Neferkare Khendu

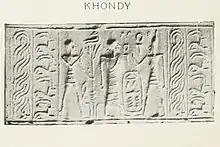
Cylinder seal with the cartouche "Khamudi", tentatively attributed to Neferkare Khendu by Henri Frankfort

No attestation is firmly attributable to Neferkare Khendu beyond the Abydos king list, although a cylinder seal inscribed with the cartouche "Ḫndy", "Khendy", has been tentatively attributed to him by the egyptologist Henri Frankfort in 1926. Modern scholarship has shown however that the cartouche on the seal is most likely to read "Khamudi", name of the last king of the Hyksos, and furthermore that this cartouche was inserted on the seal as a space filler rather than as an explicit reference to this king. The seal is now in the Petrie Museum, catalog number UC 11616.